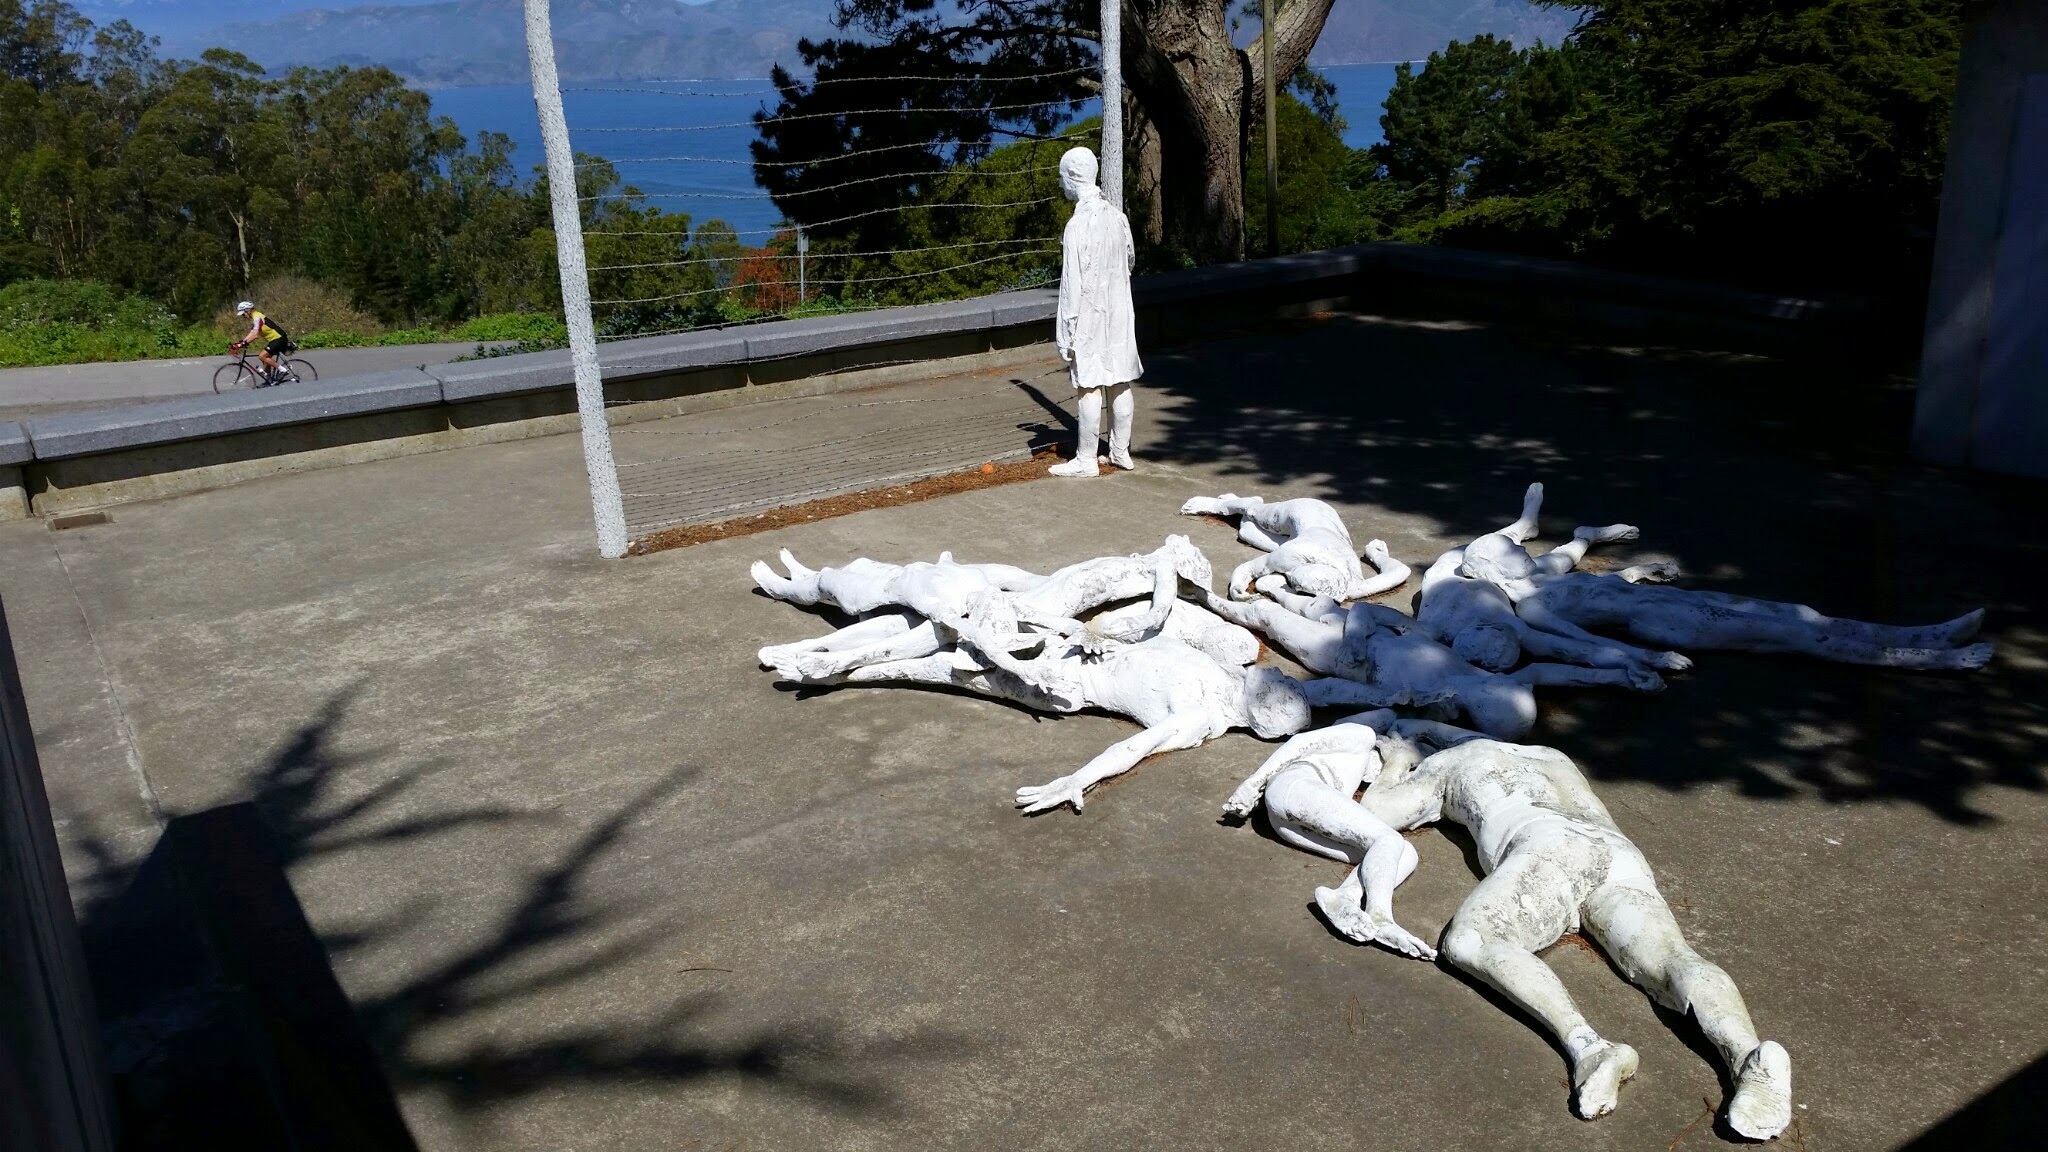
coast, architecture, san francisco, golden, fisherman, usa, america, bay, landmark, suspension, gate, california, west coast, sculpture, holocaust, famous, area, pacific, art installation, bay area, legion of honor, lands end trail, sea cliffs